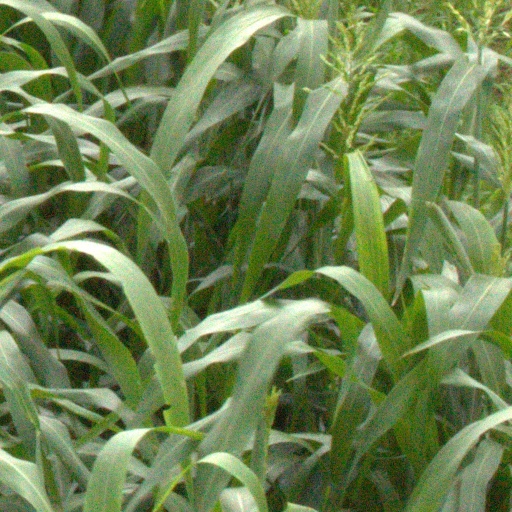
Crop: sorghum